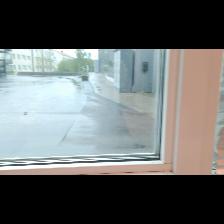
Label: NonHuman